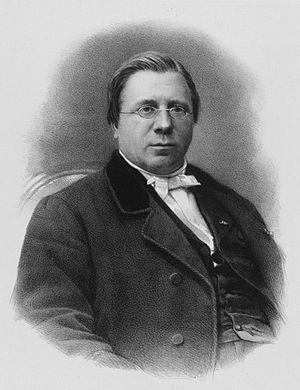
Calcul différentiel et calcul intégral
Pierre-Ossian Bonnet, né à Montpellier le 22 décembre 1819 et mort à Paris le 22 juin 1892, est un mathématicien français. On lui doit d'importantes contributions en géométrie différentielle des surfaces, où il a notamment donné son nom à la formule de Gauss-Bonnet.